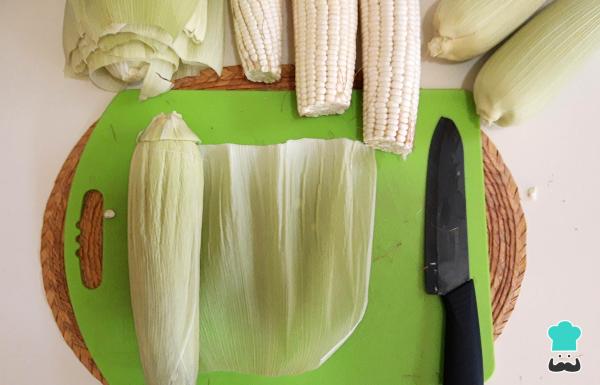
Quita una por una las hojas con cuidado de no romperlas. Cuando las hayas quitado todas, limpia bien elote quitando el pelo.